Matrix-assisted laser desorption/ionization

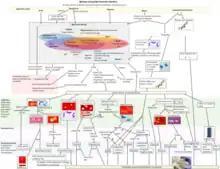
Example of a workup algorithm of possible bacterial infection in cases with no specifically requested targets (non-bacteria, mycobacteria etc.), with most common situations and agents seen in a New England community hospital setting. MALDI-TOF is seen in multiple situations in the "same day tests" row at center-bottom.

MALDI-TOF spectra are often used for the identification of microorganisms such as bacteria or fungi. A portion of a colony of the microbe in question is placed onto the sample target and overlaid with matrix. The mass spectra of expressed proteins generated are analyzed by dedicated software and compared with stored profiles for species determination in what is known as biotyping. It offers benefits to other immunological or biochemical procedures and has become a common method for species identification in clinical microbiological laboratories. Benefits of high resolution MALDI-MS performed on a Fourier transform ion cyclotron resonance mass spectrometry (also known as FT-MS) have been demonstrated for typing and subtyping viruses though single ion detection known as proteotyping, with a particular focus on influenza viruses.